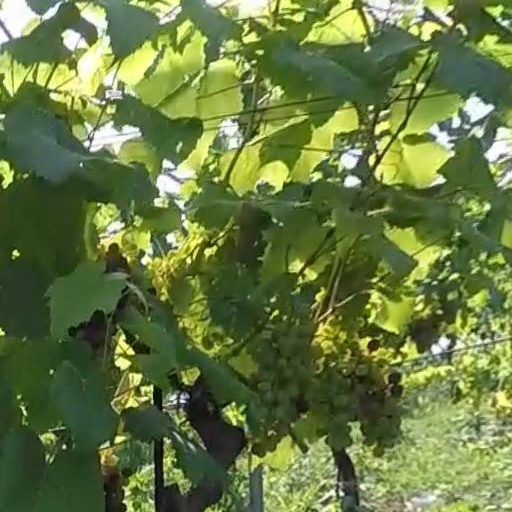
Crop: grape